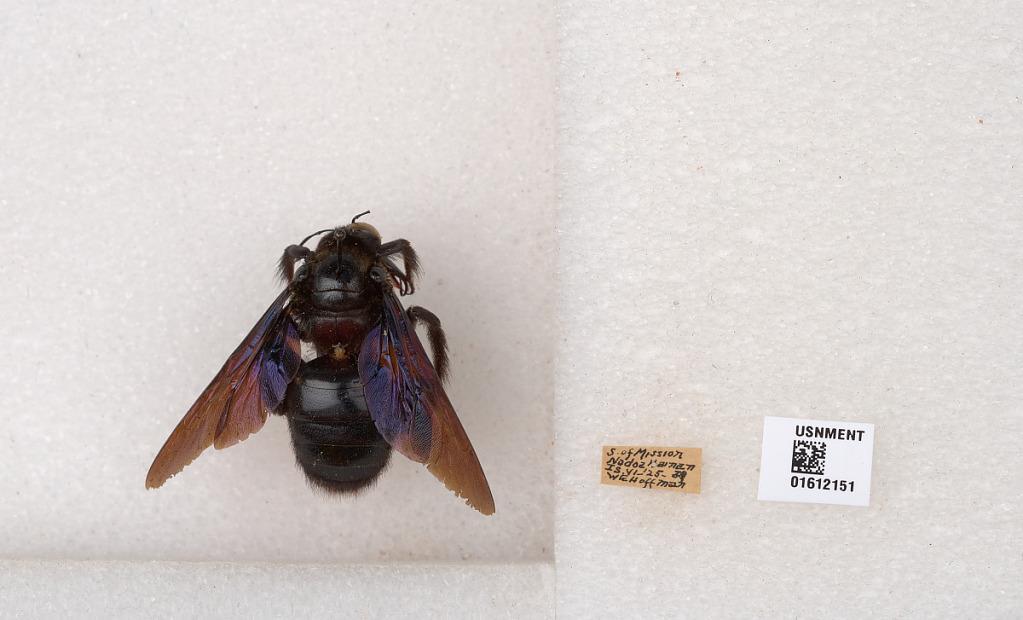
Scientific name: Xylocopa
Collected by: W. Hoffman
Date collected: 1939-6-25
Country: China
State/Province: Hainan
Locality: S. of Mission Nodoa, Hainan Is.